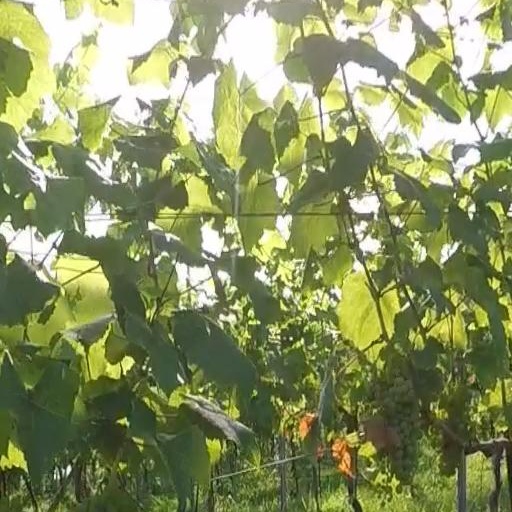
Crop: grape